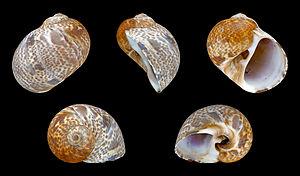
Les Neotaenioglossa sont un ordre de mollusques prosobranches de la classe des gastéropodes.
Natica est un genre de mollusques gastéropodes de la famille des Naticidae.
Naticarius est un genre de mollusques gastéropodesde la famille des Naticidae.